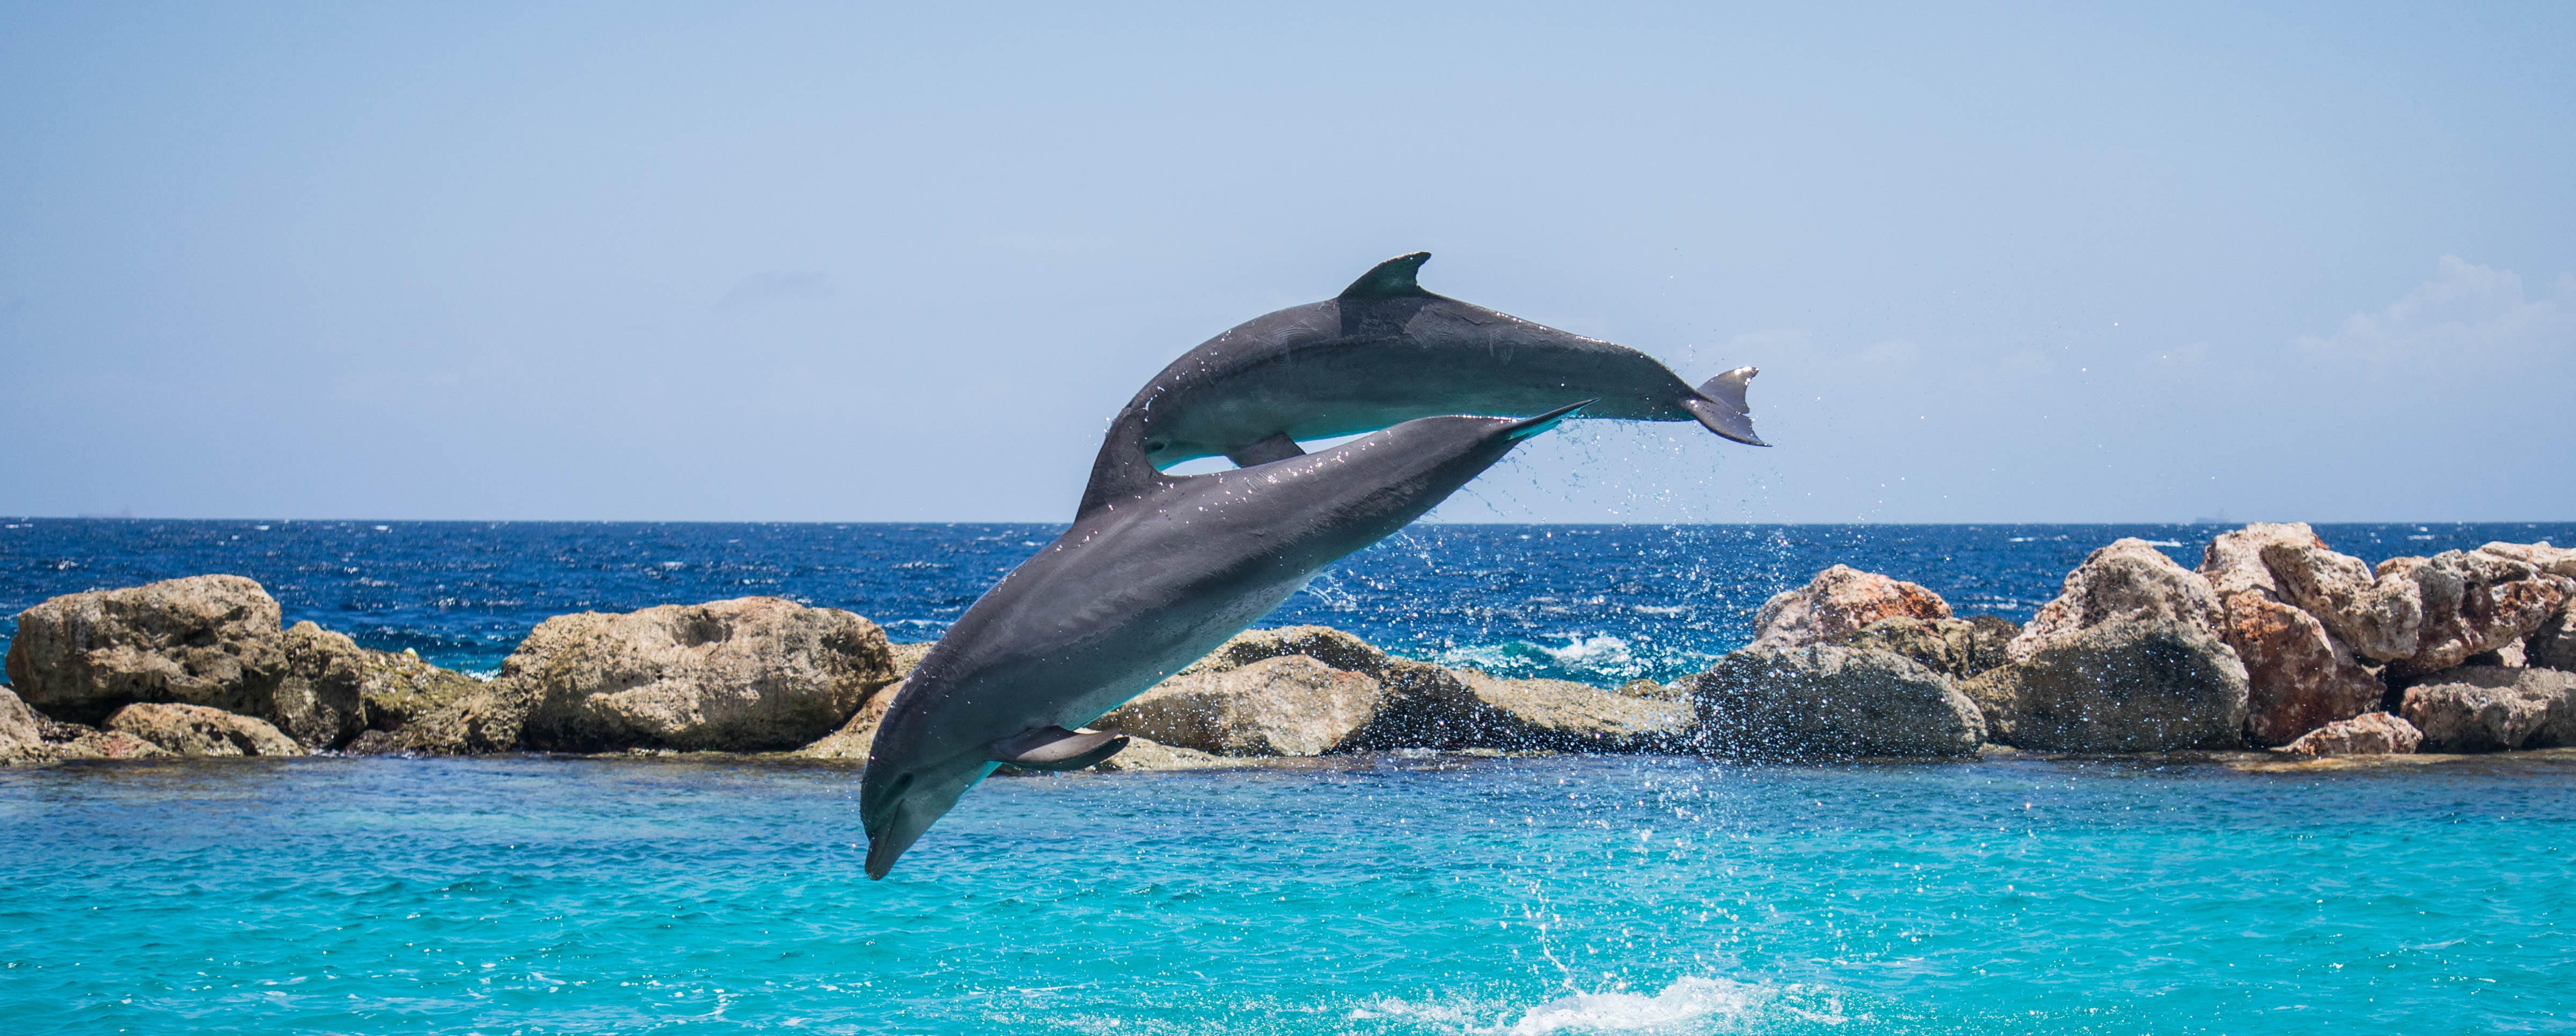
sea, water, nature, ocean, wet, animal, jump, jumping, pool, wildlife, wild, show, biology, mammal, blue, aquatic, playing, fish, fauna, swimming, life, playful, fin, fun, aquarium, marine, vertebrate, dolphin, dolphins, marine mammal, marine biology, whales dolphins and porpoises, common bottlenose dolphin